United Nations Security Council Resolution 1300

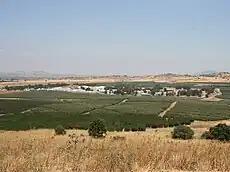
UNDOF base

United Nations Security Council resolution 1300, adopted unanimously on 31 May 2000, after considering a report by the Secretary-General Kofi Annan regarding the United Nations Disengagement Observer Force (UNDOF), the Council extended its mandate for a further six months until 30 November 2000.